California State Route 75

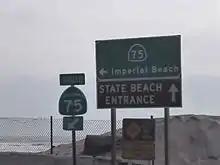
California Route 75 sign

The intersection of Third Street and Orange Avenue dates back to at least 1890. The process of paving portions of Orange Avenue began in 1893, with an estimated cost of $50,000 (about $ in dollars); of sidewalks were also included. The plan was to make the avenue "one of the most beautiful in Southern California." From Palm City to Imperial Beach, the road was paved by 1920. The Silver Strand Highway opened in 1924 during a festival at the Tent City summer resort in Coronado, and went from Coronado to Palm City. By 1928, all streets in the city of Coronado had been paved, which was expected to encourage people to visit Tent City.